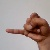
The image shows a hand gesture representing the letter 'J' in Indian Sign Language.